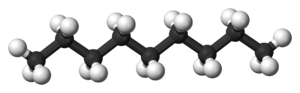
Nonan
Nonan-molekylet
Nonan er et lineært alkan med den kemiske formel CH₃(CH₂)₇CH₃